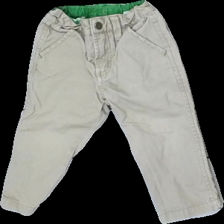
View: front
Type: Trousers
Category: Children
Brand: Polarn Och Pyret
Colors: Beige
Material: 100% Cott
Cut: Tight
Size: 86
Season: All
Price range: 50-100
Recommended usage: Reuse